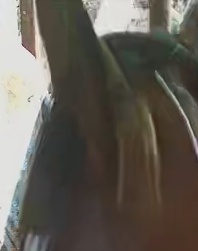
Face region: ears (position_of_ears)
Pain indicator: not_present